List of Atlético Madrid presidents

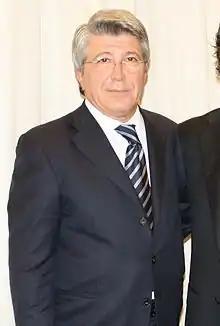
Enrique Cerezo, the current president of Atlético Madrid.

Atlético Madrid is a professional association football club based in Madrid, Spain, which plays in La Liga. This chronological list comprises all those who have held the position of president of the first team of Atlético Madrid from 1903, when the first president was elected, to the present day. Each president's entry includes his dates of tenure, honours won, and significant achievements while under his care.